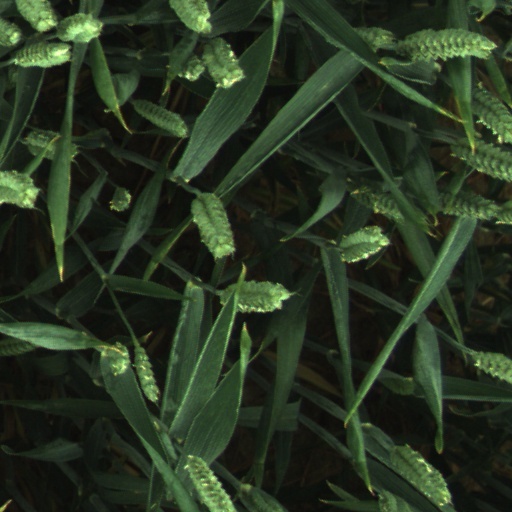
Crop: wheat